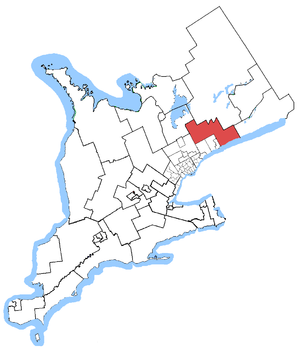
Durham est une circonscription électorale fédérale et provinciale en Ontario.